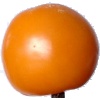
Label: yellow_tomato